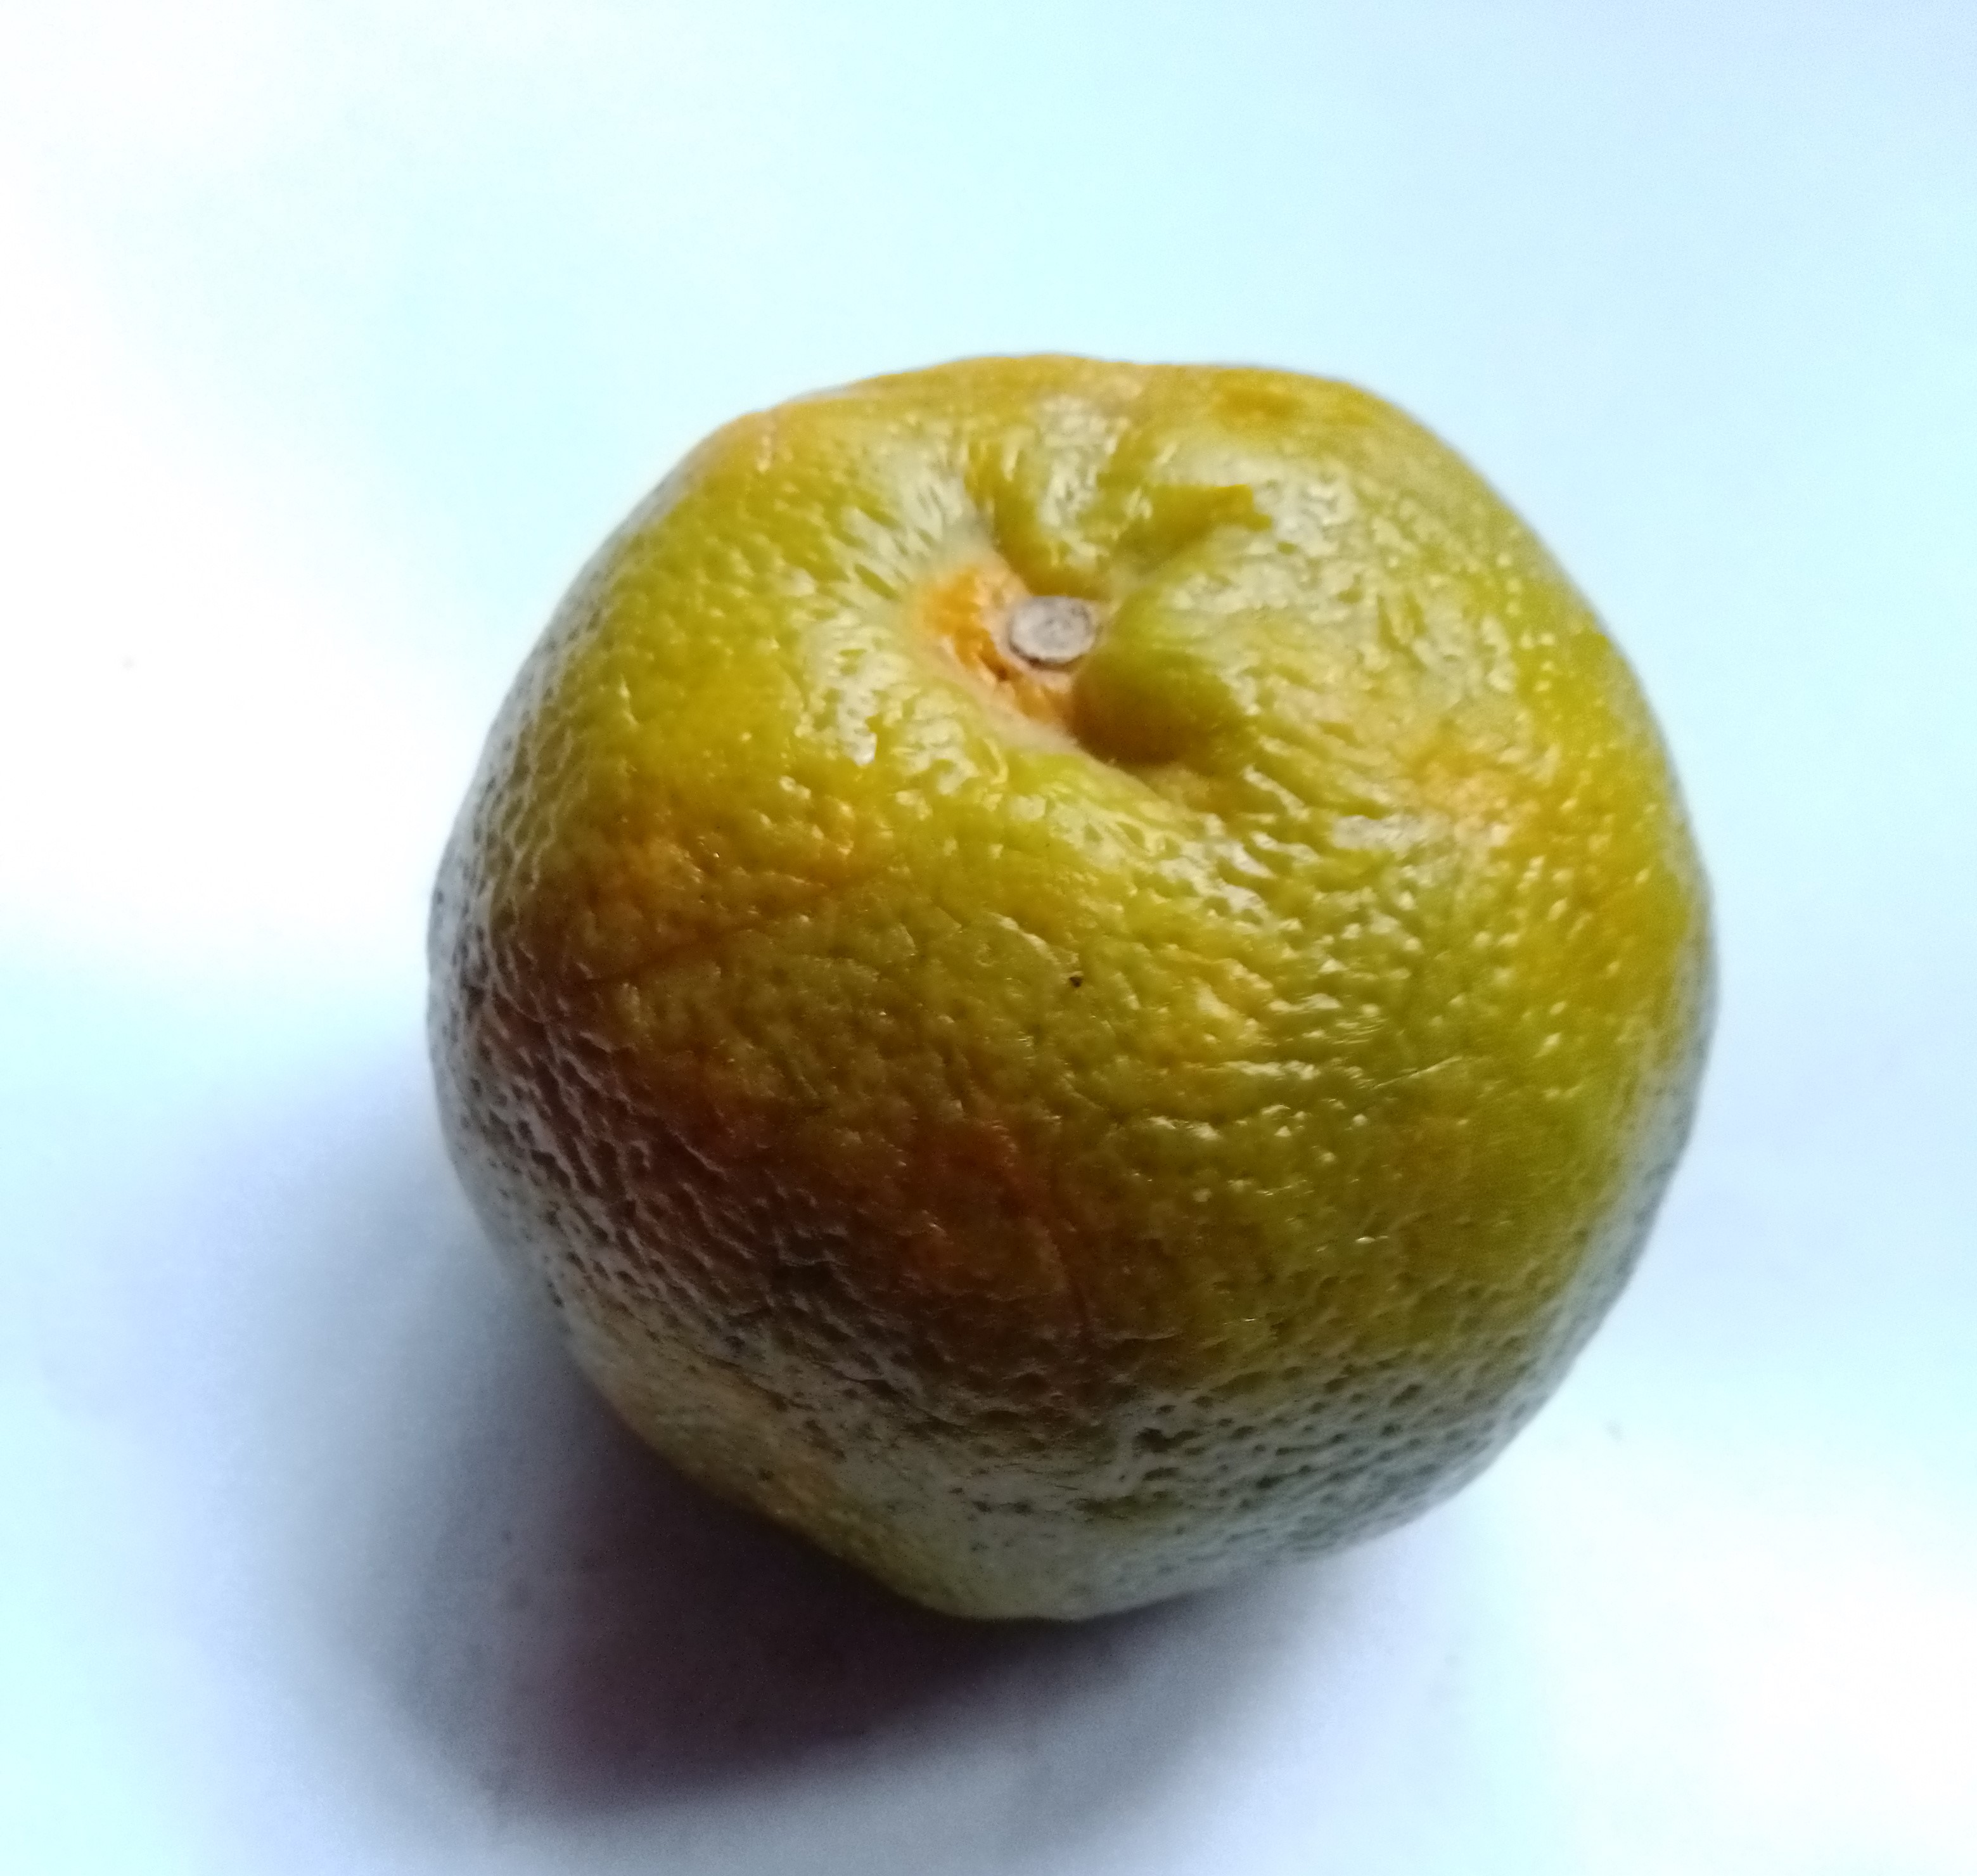
Fruit: orange
Condition: fresh